Kel Assouf

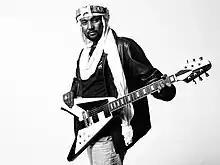
The member Anana Harouna.

Anana Harouna was born in Niger and lived in Libya during the Tuareg rebellion of the early 1990s, like the band members of Tinariwen, with whom he has performed. He formed Kel Assouf while arriving in Brussels in 2006. Oliver Penu, who plays drums on the third album, "Black Tenere" (2019), is Belgian, and Sofyann Ben Youssef is a Tunisian who produced the albums "Tikounen" (2016) and "Black Tenere"; he also plays keyboards to add bass lines, and occasionally plays frame drum in live performances.